Kangaroo Island

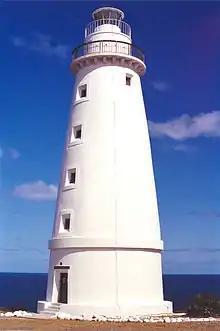
Cape Willoughby Lighthouse

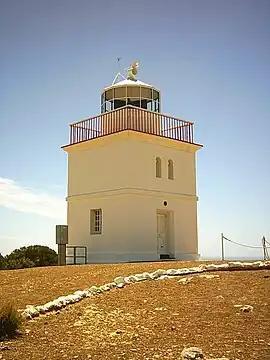
Cape Borda Lighthouse

Numerous ships have been wrecked on the Kangaroo Island coastline. The earliest was the cutter "William" (20 tons), which was wrecked while trying to enter Hog Bay on 23 August 1847. The largest vessel lost was "Portland Maru" (5,865 tons), which sank at Cape Torrens on 20 March 1935. The greatest loss of life occurred with the wreck of "Loch Sloy" on 24 April 1899 at Maupertuis Bay, when 31 people were drowned, and one initial survivor subsequently perished. Twenty-seven people drowned at West Bay in September 1905, when "Loch Vennachar" was wrecked.